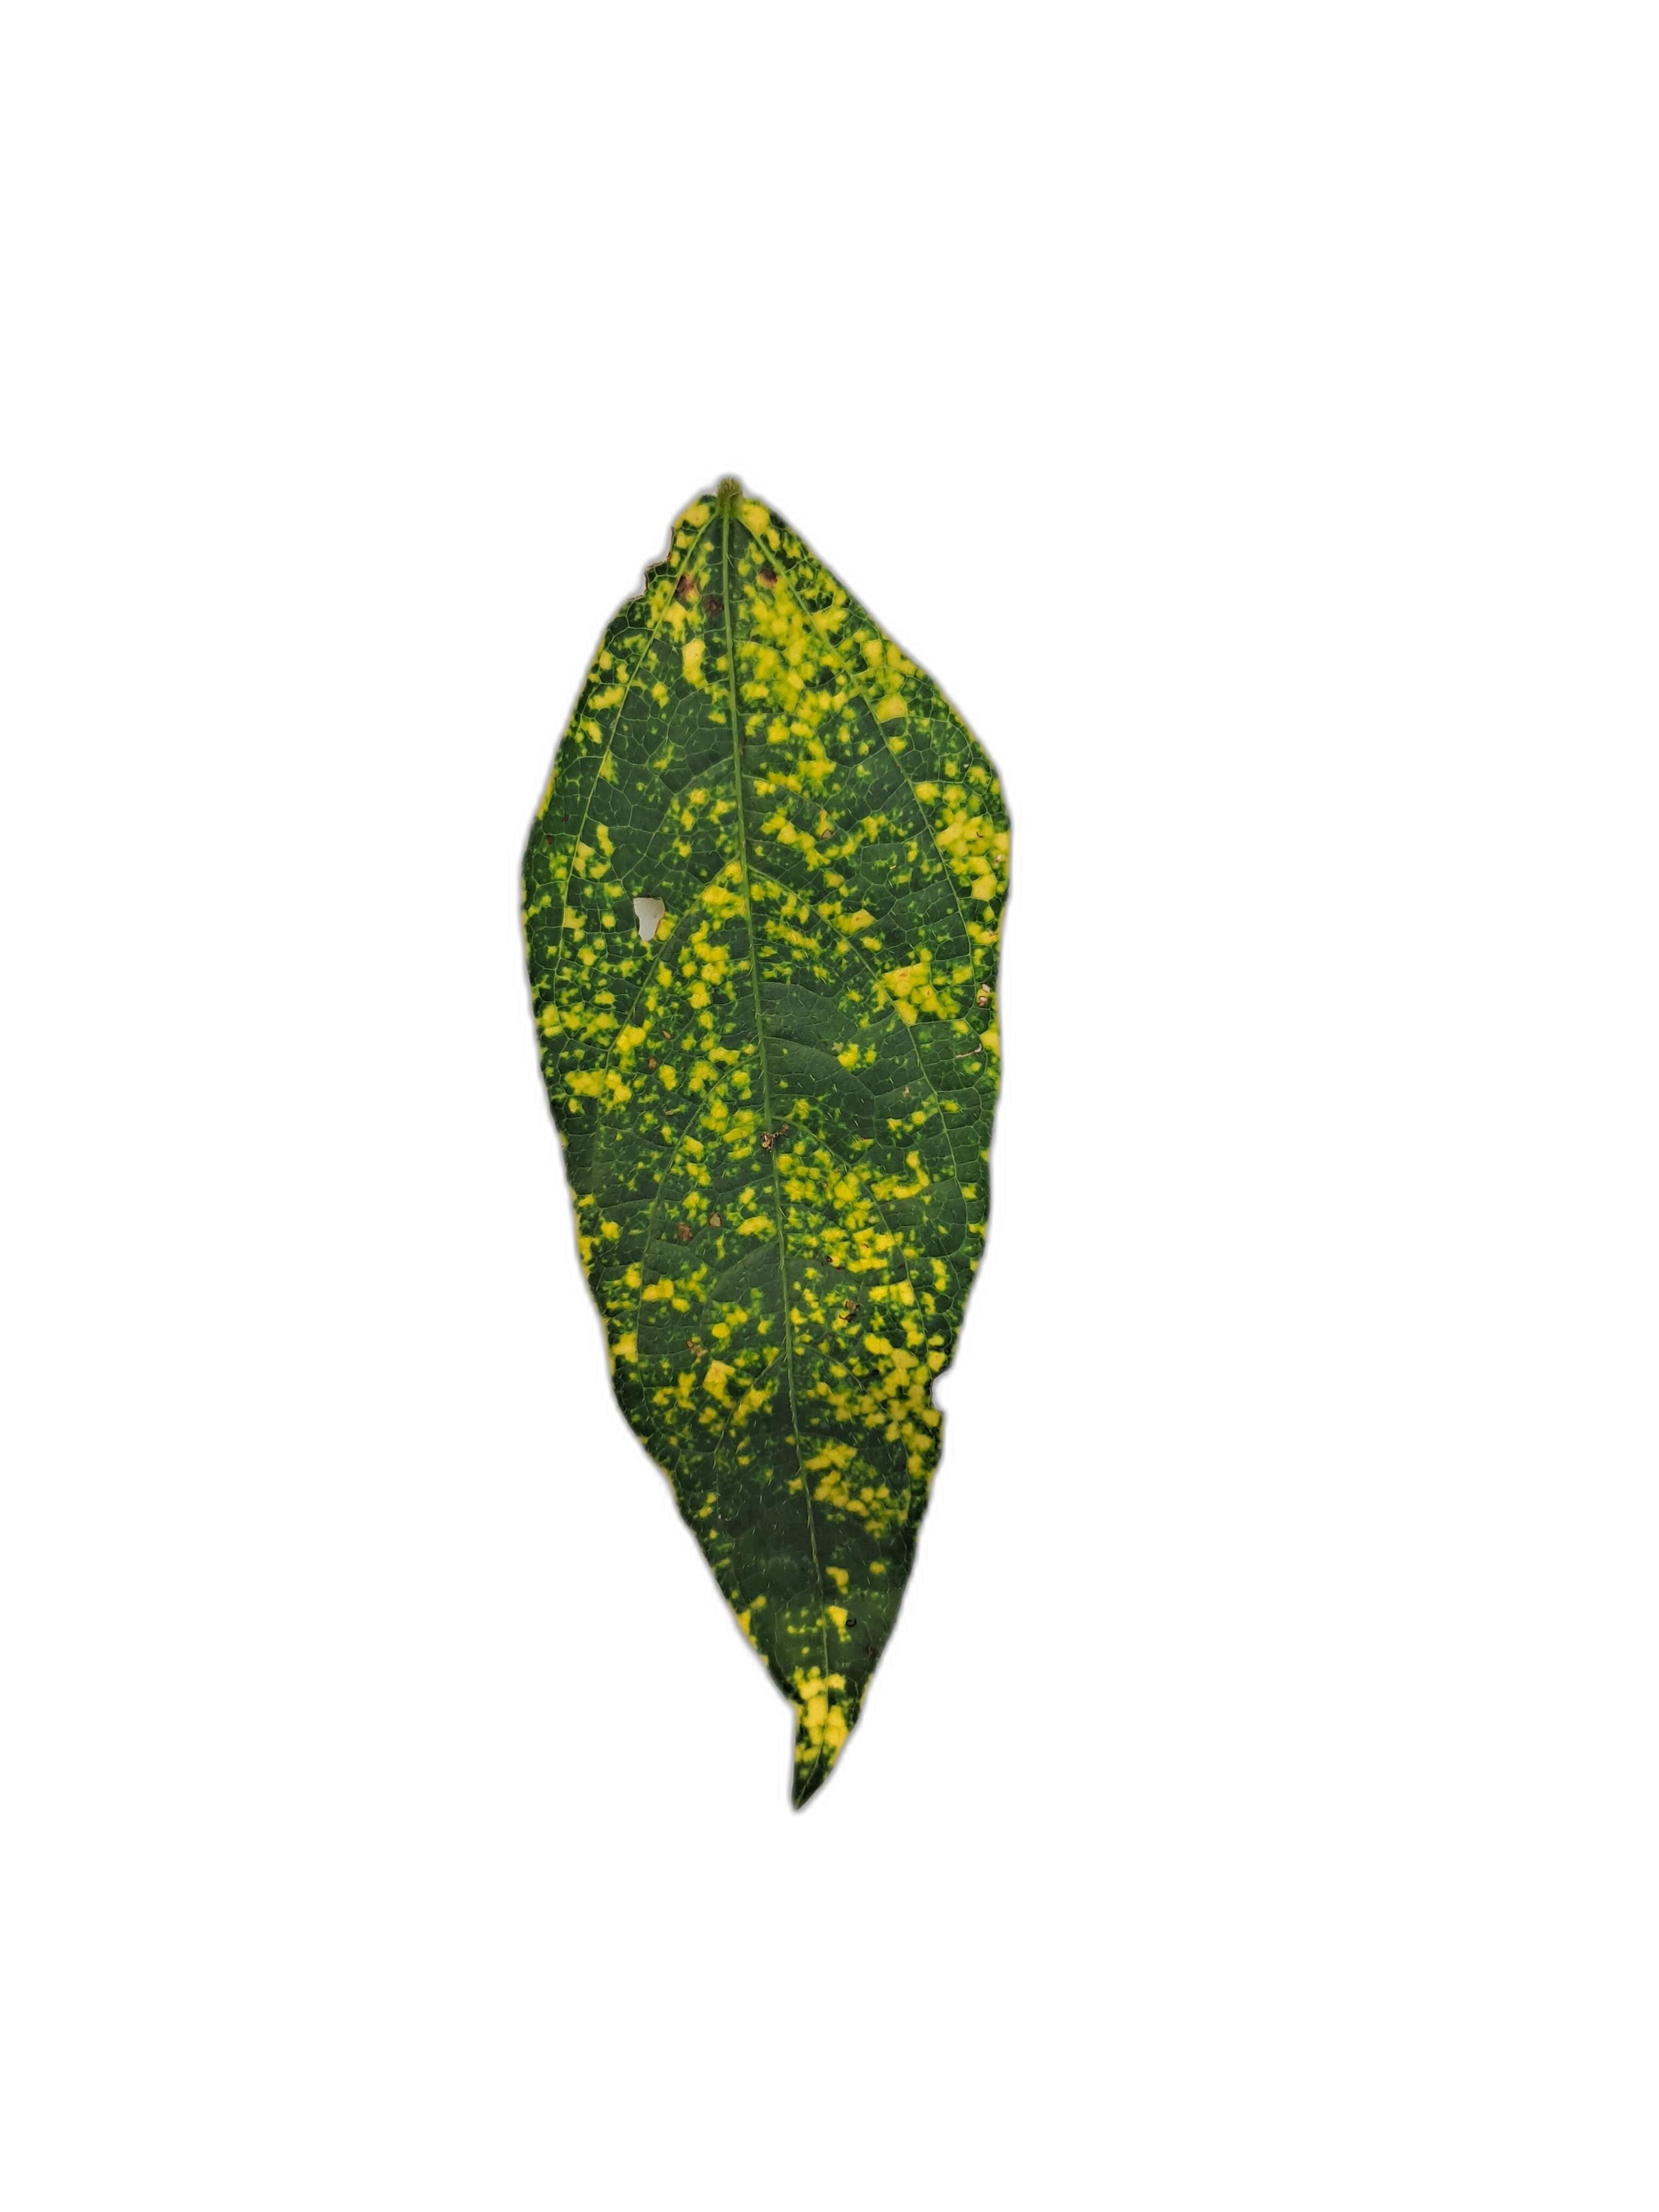
Label: Yellow Mosaic